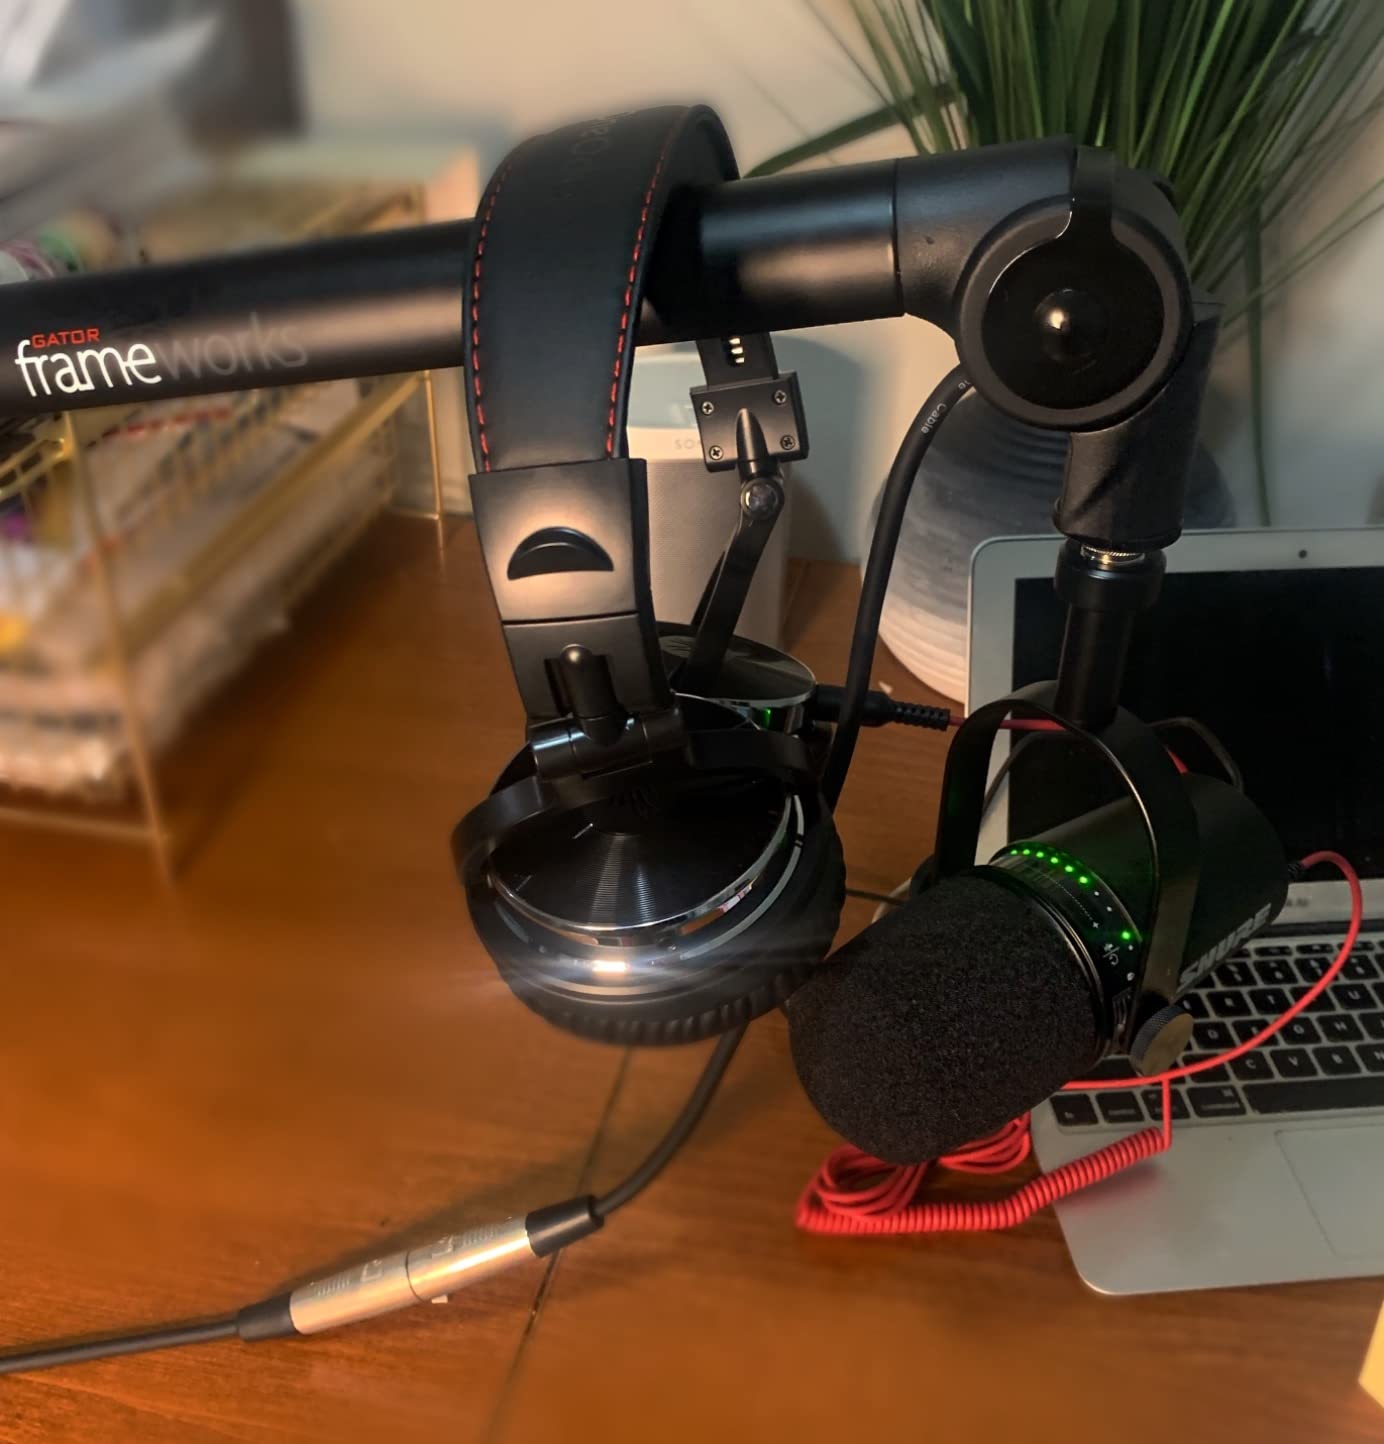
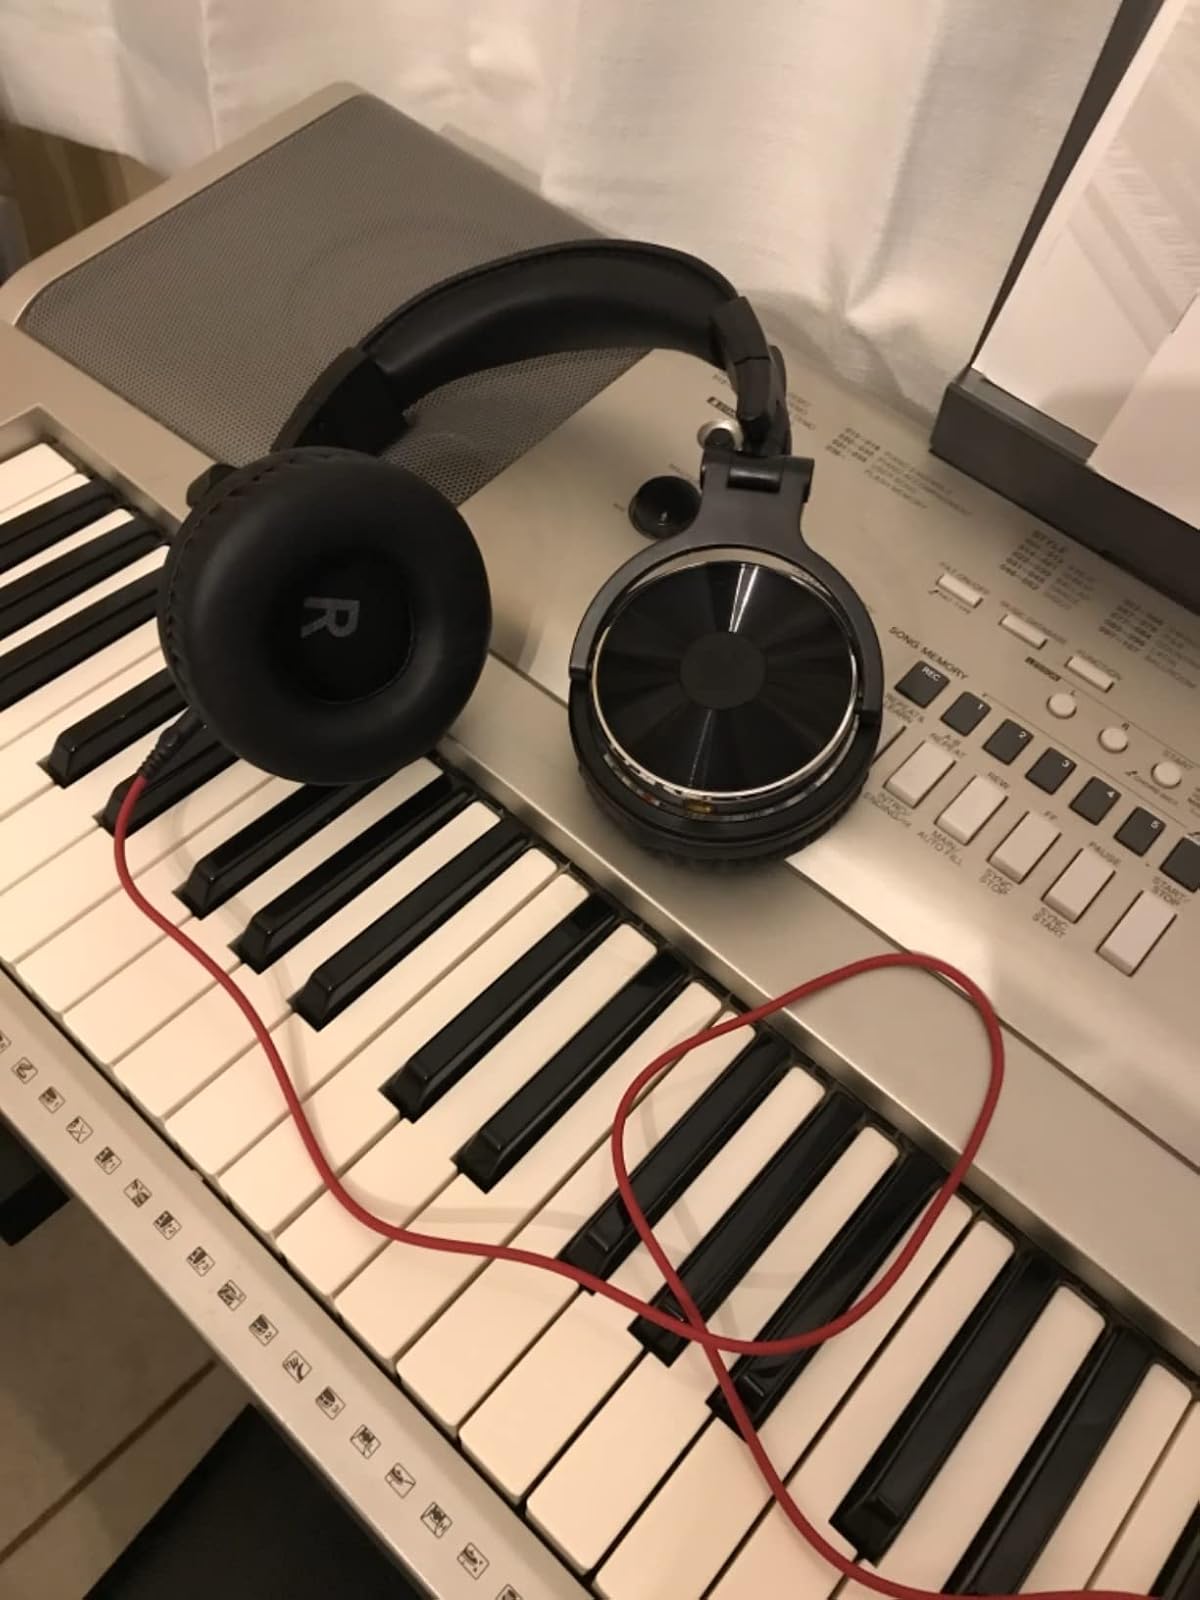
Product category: headphones
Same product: yes